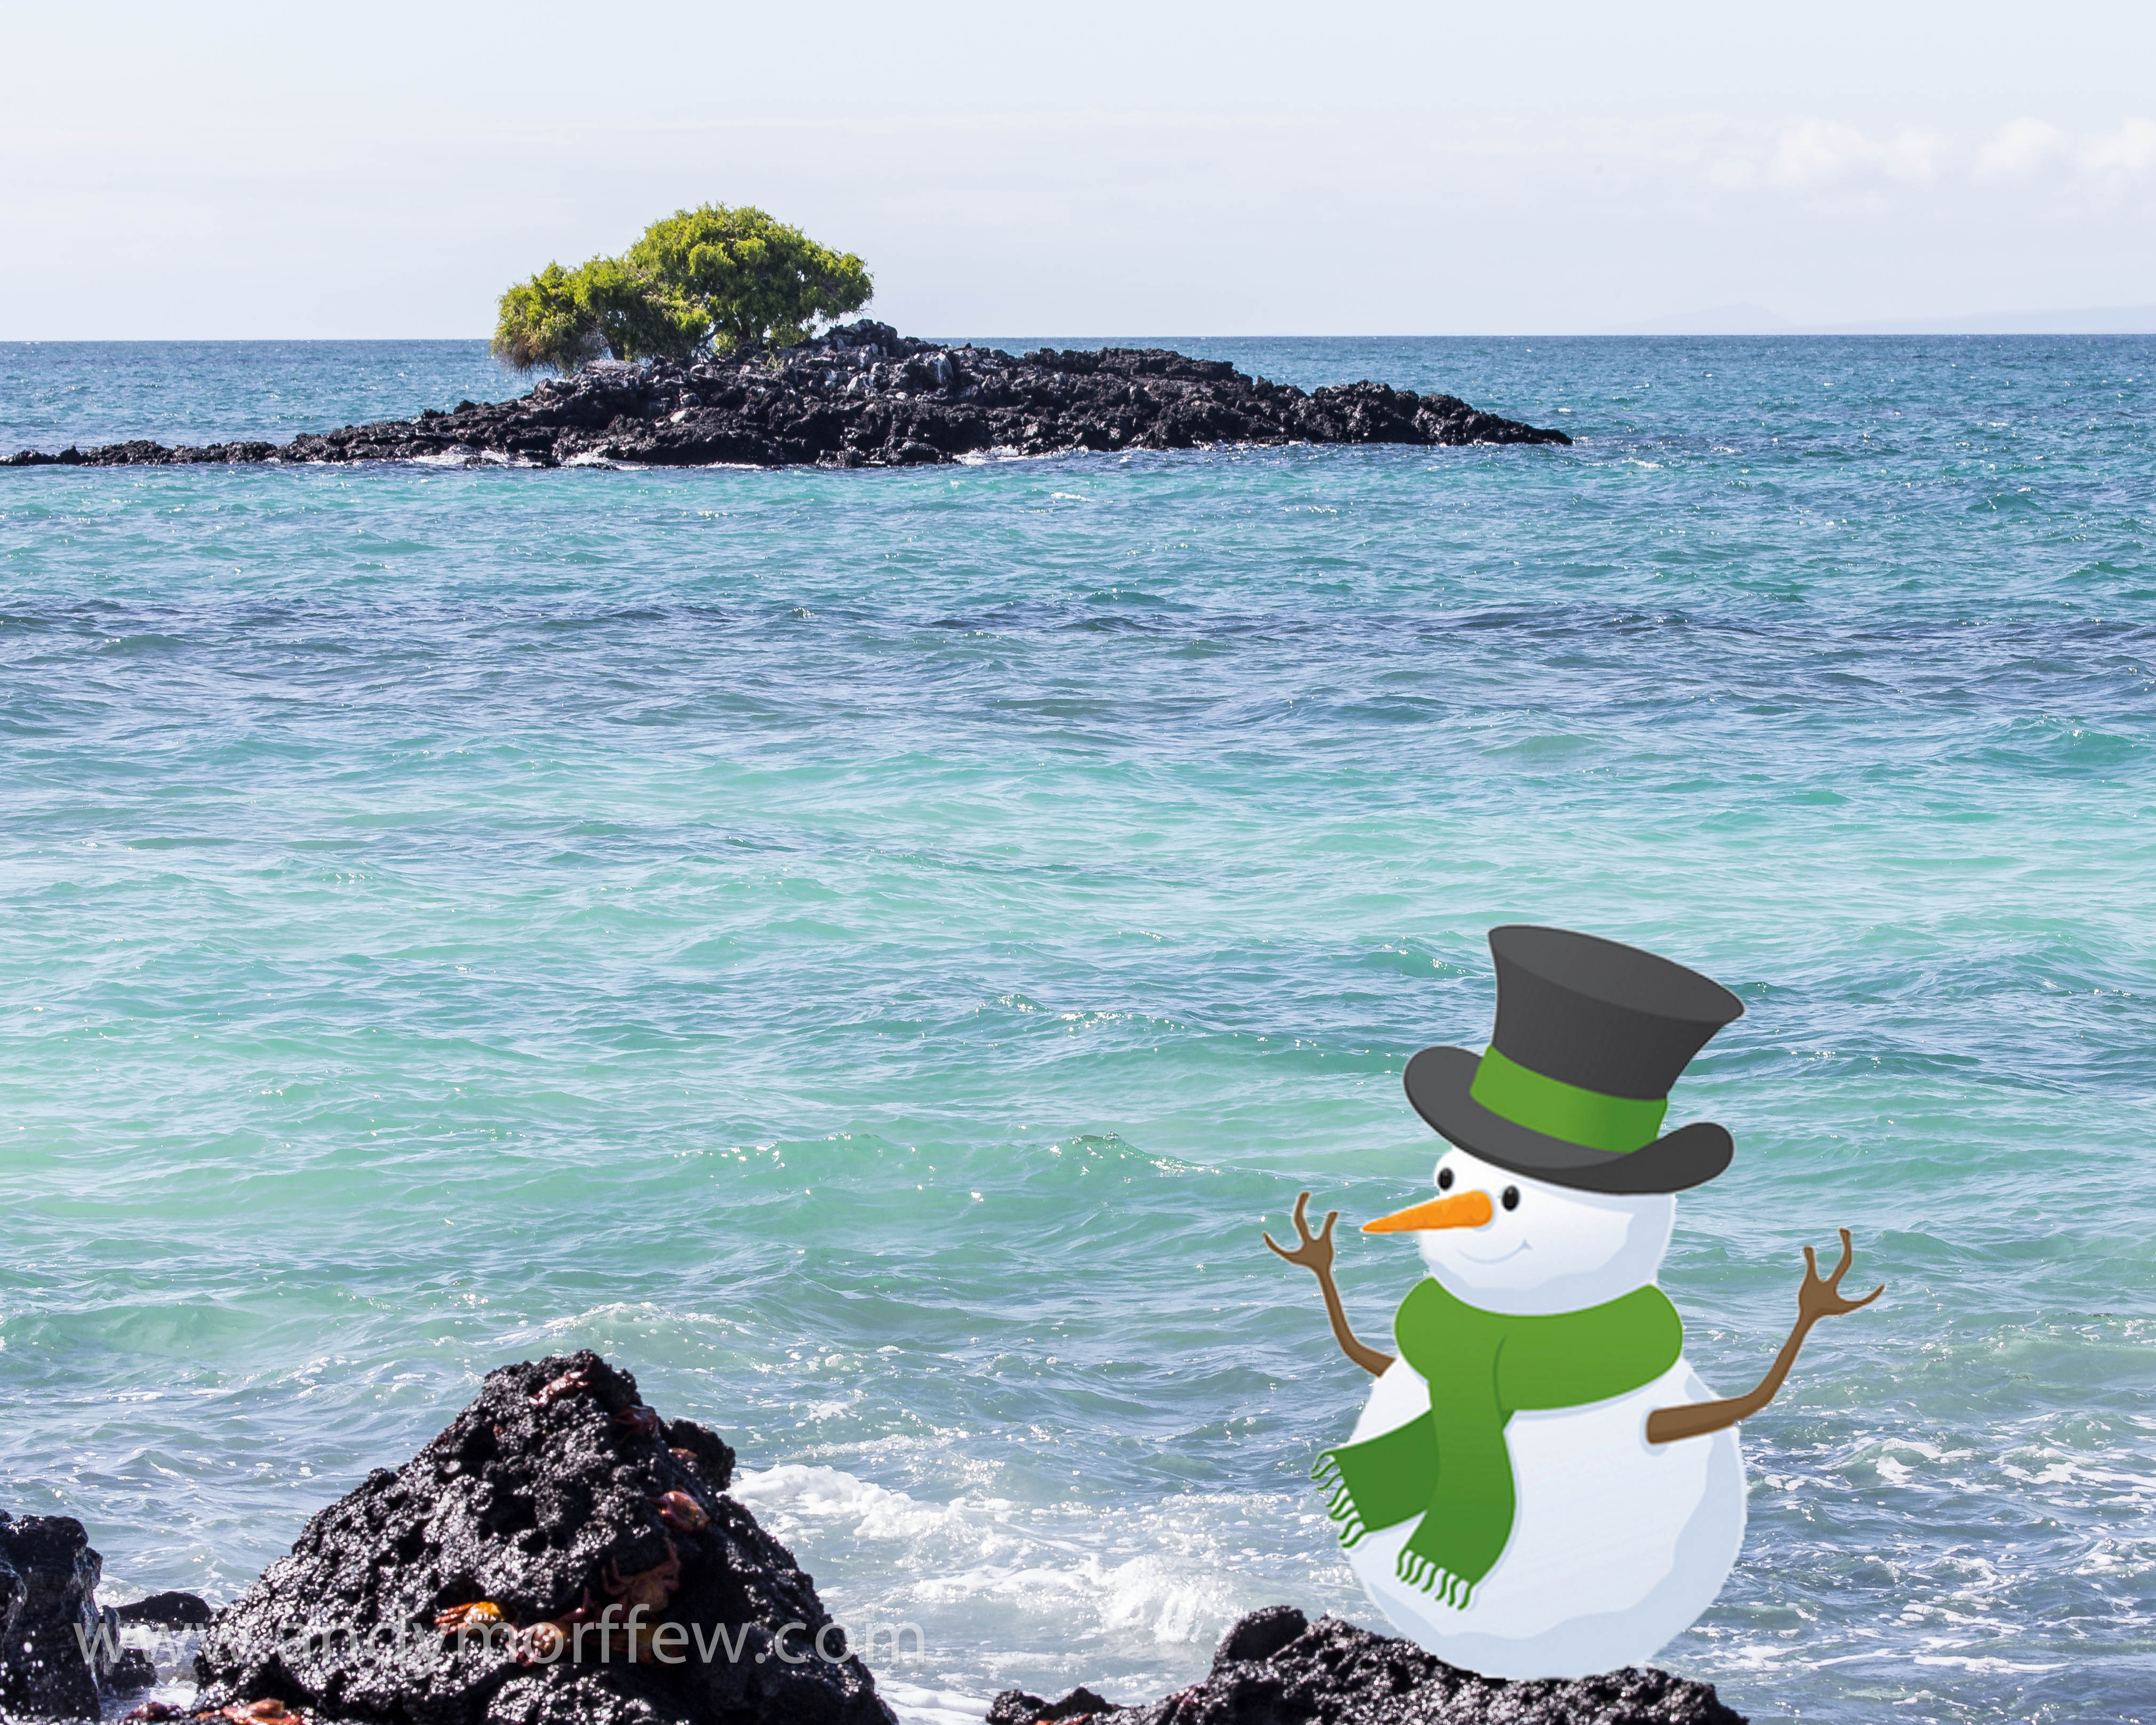
sea, coast, ocean, shore, wave, vacation, vehicle, bay, boating, cape